Henry Whitby

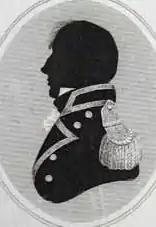
Capt Henry Whitby, Royal Navy

Henry Whitby was a captain in the Royal Navy. He fought during the French Revolutionary Wars and Napoleonic Wars. He joined the navy in 1794 as a midshipman. He commanded and . He married the second daughter of John Nicholson Inglefield.